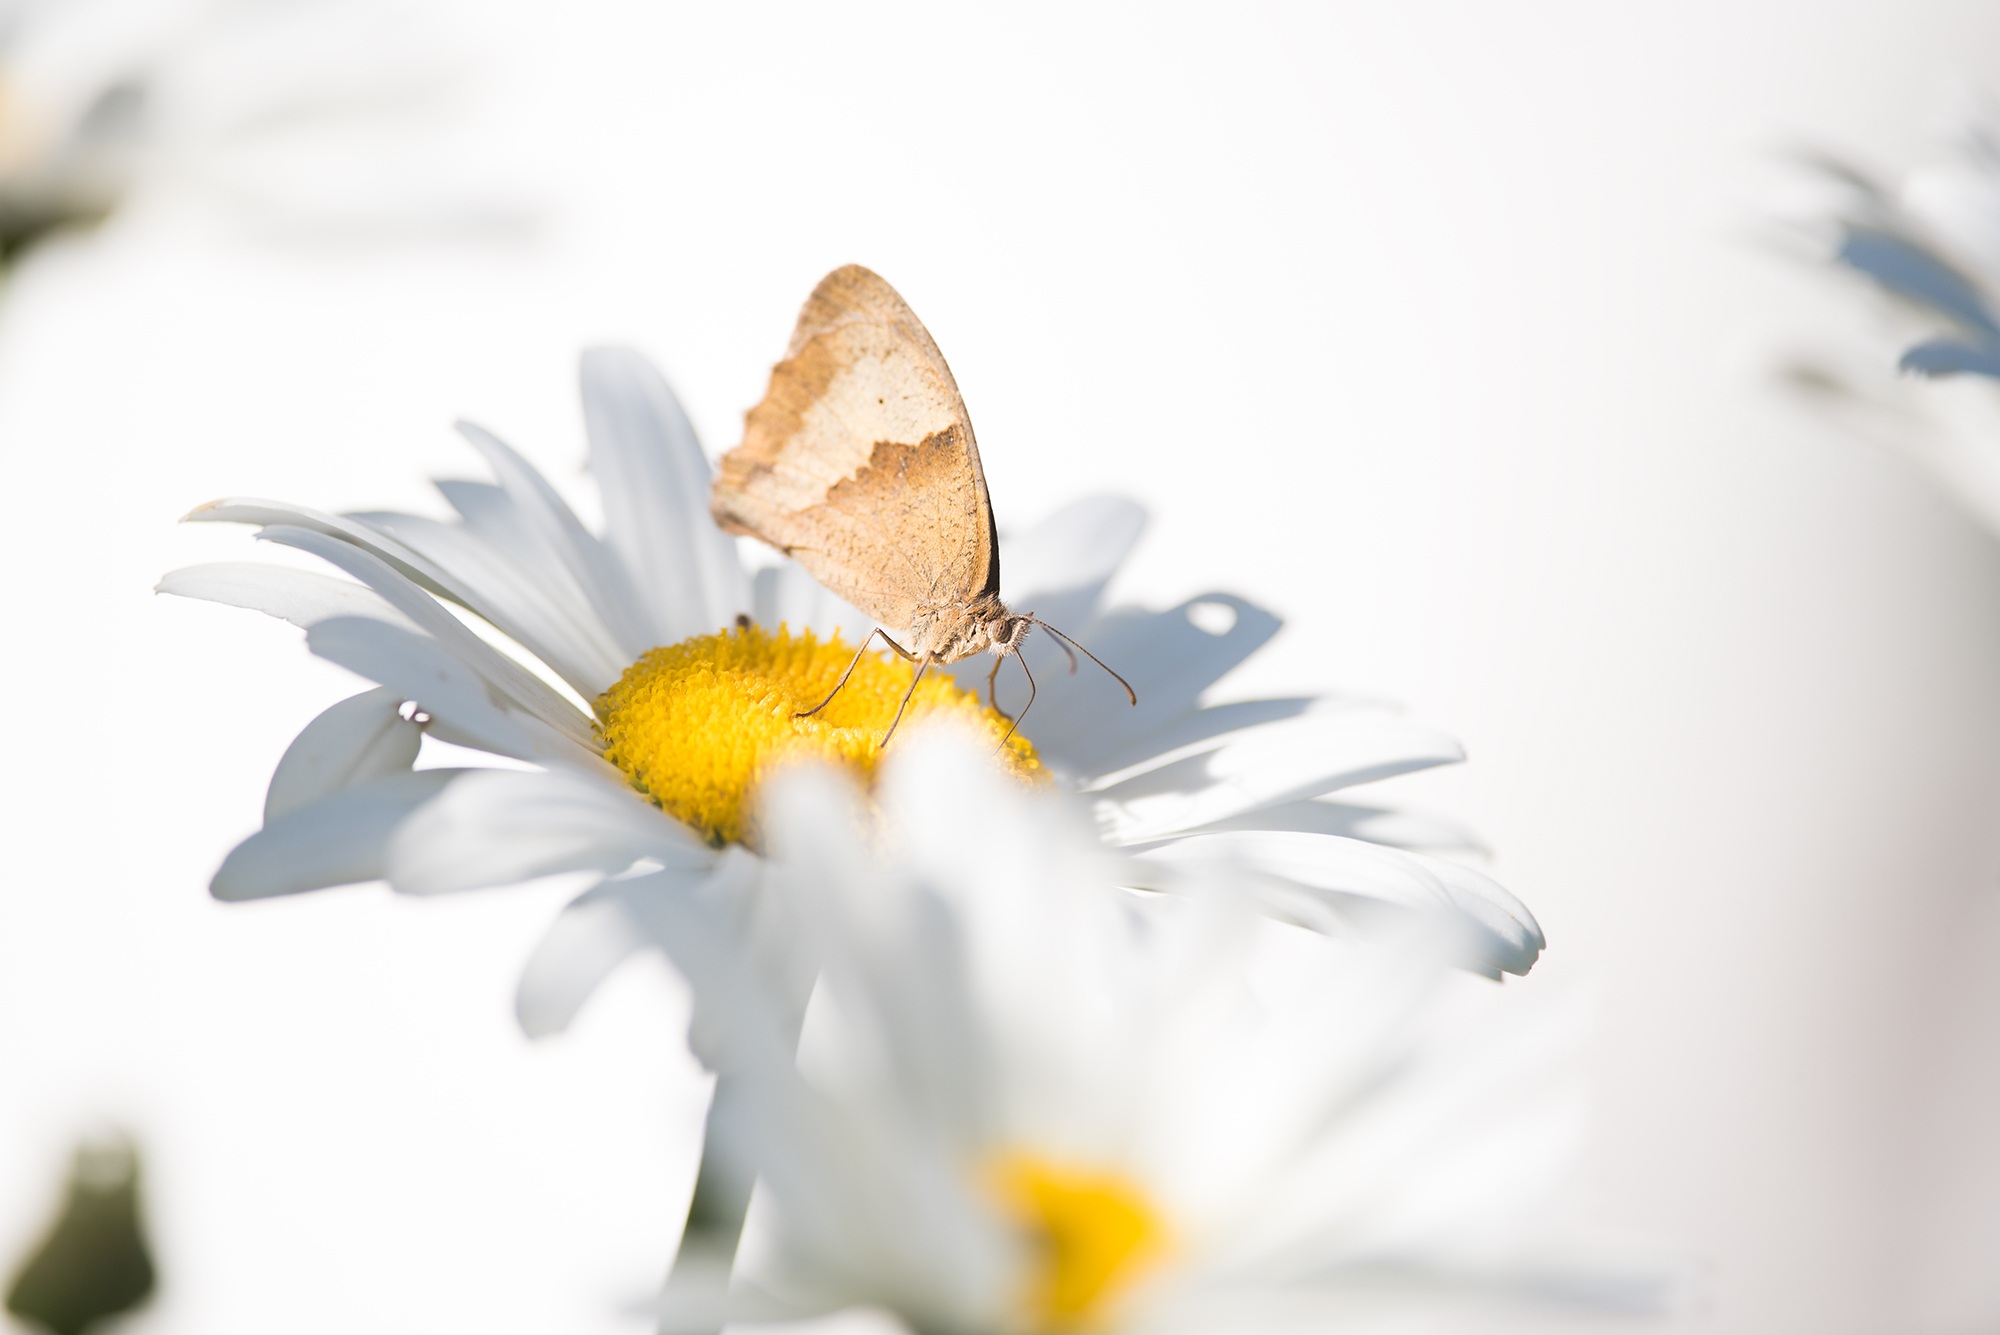
nature, blossom, plant, white, photography, leaf, flower, petal, animal, summer, pollen, insect, butterfly, yellow, close, flora, white flower, invertebrate, flowers, close up, nectar, marguerite, flight insect, macro photography, white blossom